Vir Singh (writer)

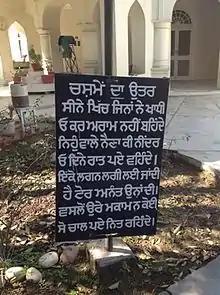
"Rubai", a short poem by Singh, on a plaque at outside his memorial house

In literature, Singh started as a writer of novels which are considered forerunners of the Punjabi novel. His writings in this genre – "Sundari" (1898), "Bijay Singh" (1899), "Satwant Kaur" (published in two parts, I in 1900 and II in 1927), were aimed at recreating the heroic period (eighteenth century) of Sikh history. Through these novels he made available to his readers, models of courage, fortitude and human dignity. Singh championed the Sikh identity in a way that did not devalue other religions. He even reprimanded the violation and destruction the Hindu idols in Kashmir in his book, "Avantipur de Khandar". Singh also criticized and discouraged religious fanaticism, citing those as victims of their own fears brought on by a fervent and obsessive belief.